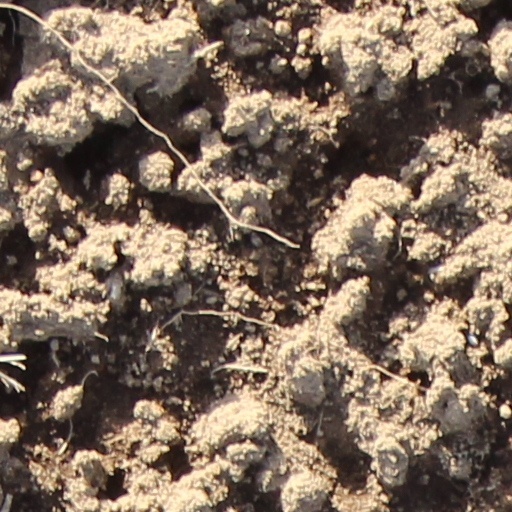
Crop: wheat